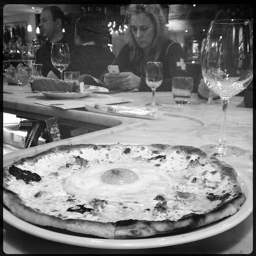
A pizza sitting on top of a plate next to glasses.
People sitting around a bar and a pizza with an egg on it in the foreground.
A plate of food is on a bar as a woman on her cell phone sits near empty wine glasses.
A meal sitting on a bar in a restaurant, with a woman on her phone and a man sitting in the background.
a pizza on a counter with an egg in the middle of it